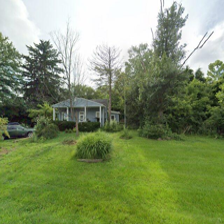
Label: streetView